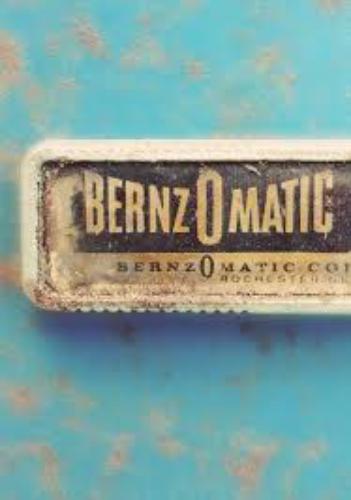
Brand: bernzomatic
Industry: Necessities